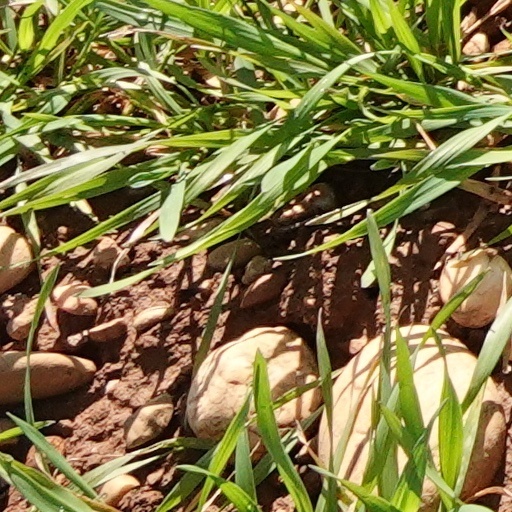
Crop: wheat